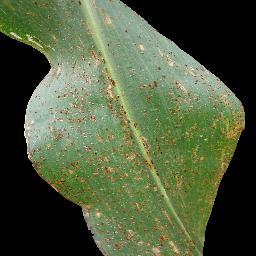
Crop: corn
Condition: (maize)_common_rust